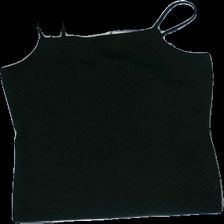
View: front
Type: Top
Category: Children
Brand: Lindex
Colors: Black
Material: 67% Polyester 33% Cotton
Cut: Regular
Size: 146
Price range: 50-100
Recommended usage: Reuse
Description: black top